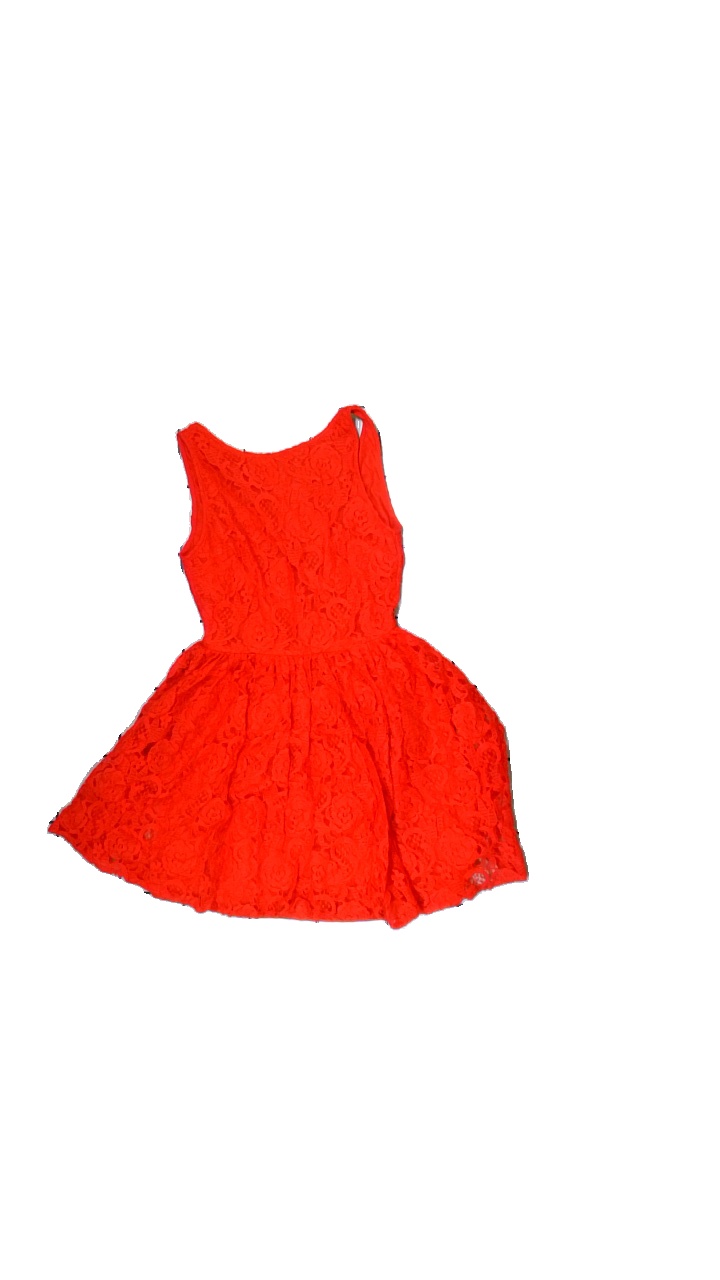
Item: Shirt (Ladies)
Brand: Bikbok
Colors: Red
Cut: Regular
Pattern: Lace
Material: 100% Nylo 100% Poly
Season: All
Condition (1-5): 4
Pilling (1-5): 4
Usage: Reuse
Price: <50